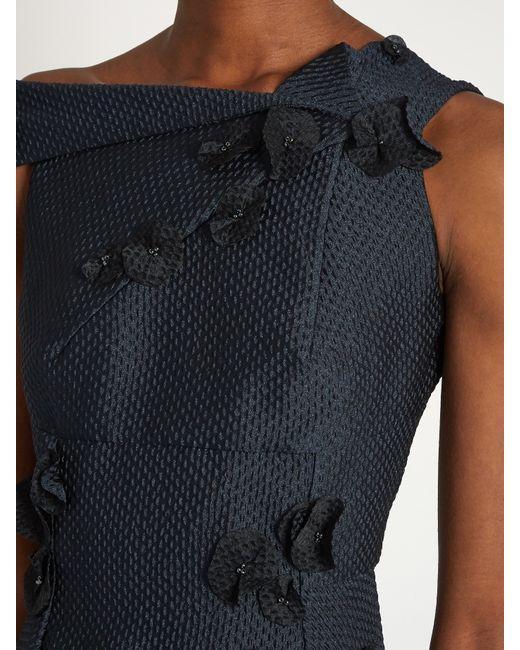
feminines ärmelloses Etuikleid mit Rüschenbesatz